Charlie Chaplin

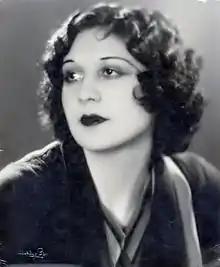
Lita Grey, whose bitter divorce from Chaplin caused a scandal

While making "The Gold Rush", Chaplin married for the second time. Mirroring the circumstances of his first union, Lita Grey was a teenage actress, originally set to star in the film, whose surprise announcement of pregnancy forced Chaplin into marriage. She was 16 and he was 35, meaning Chaplin could have been charged with statutory rape under California law. He therefore arranged a discreet marriage in Mexico on 25 November 1924. They originally met during her childhood and she had previously appeared in his works "The Kid" and "The Idle Class". Their first son, Charles Spencer Chaplin III, was born on 5May 1925, followed by Sydney Earl Chaplin on 30 March 1926. On 6 July 1925, Chaplin became the first movie star to be featured on a "Time" cover.